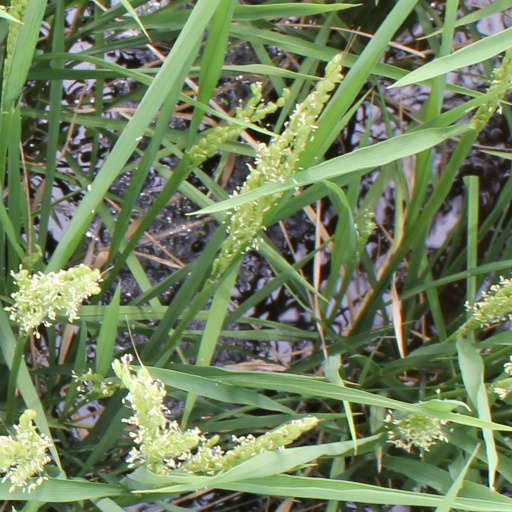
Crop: rice